Juan Fernández de Medrano y Sandoval

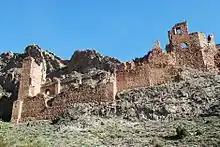
Monastery of San Prudencio de Monte Laturce

Following his father's example, in 1616, Juan allocated funds in his will for the reconstruction of parts of the San Prudencio de Monte Laturce monastery. In the early 17th century, the prosperity of the oratory was evident through the expansion of its facilities, as referenced by Fray Juan Fernandez de Medrano in his will. Thanks to his detailed will and testament, art historians have determined that the refectory building within the abbey of San Prudencio de Monte Laturce, which was discovered in the 17th century and had survived the neglect following the abbey's abandonment in 1835, dates back to around 1616.